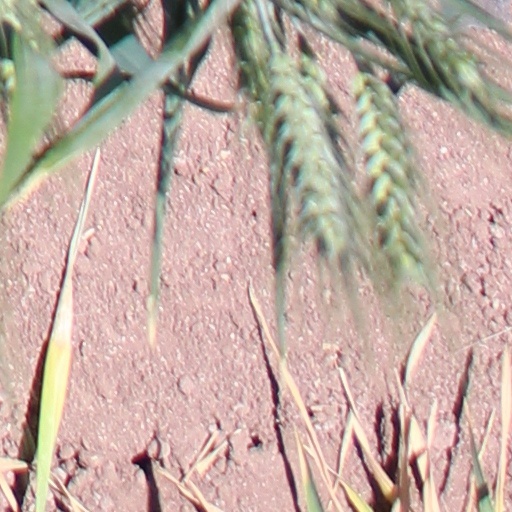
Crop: wheat